2014 Hiroshima landslides

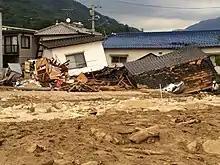
A house shed by debris flow

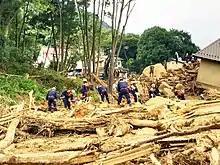
Rescue operation

The main triggering cause for the event was the highly intense, short duration rain that occurred in the area. Due to the warm, moist air from the Akisame front which passed over the western Shugoku Mountains, cumulonimbus clouds began to develop in the northwest of Hiroshima City. These rainy conditions were unusual, highly extreme, and difficult to predict. Following the torrential rain, in which over 200mm of cumulative rainfall fell, several landslides were triggered near a mountain beside the city of Hiroshima. Asakita-ku was the hardest-hit ward. It received of rain from 1:30 am to 4:30 am causing two landslides which occurred between 4 am and 6 am. This significant volume of rain hit the surface, resulting in constrained groundwater in the water-bearing layer and a development of a head. The layer then collapsed as a result of the confined water pressure's uplift force.